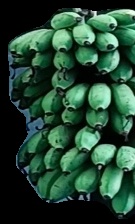
Variety: rasbale
Grade: grade2